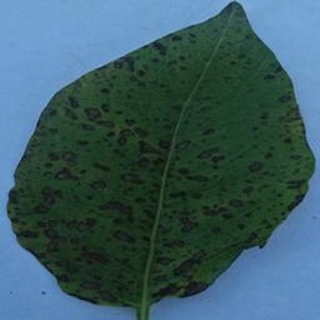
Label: potato_early_blight